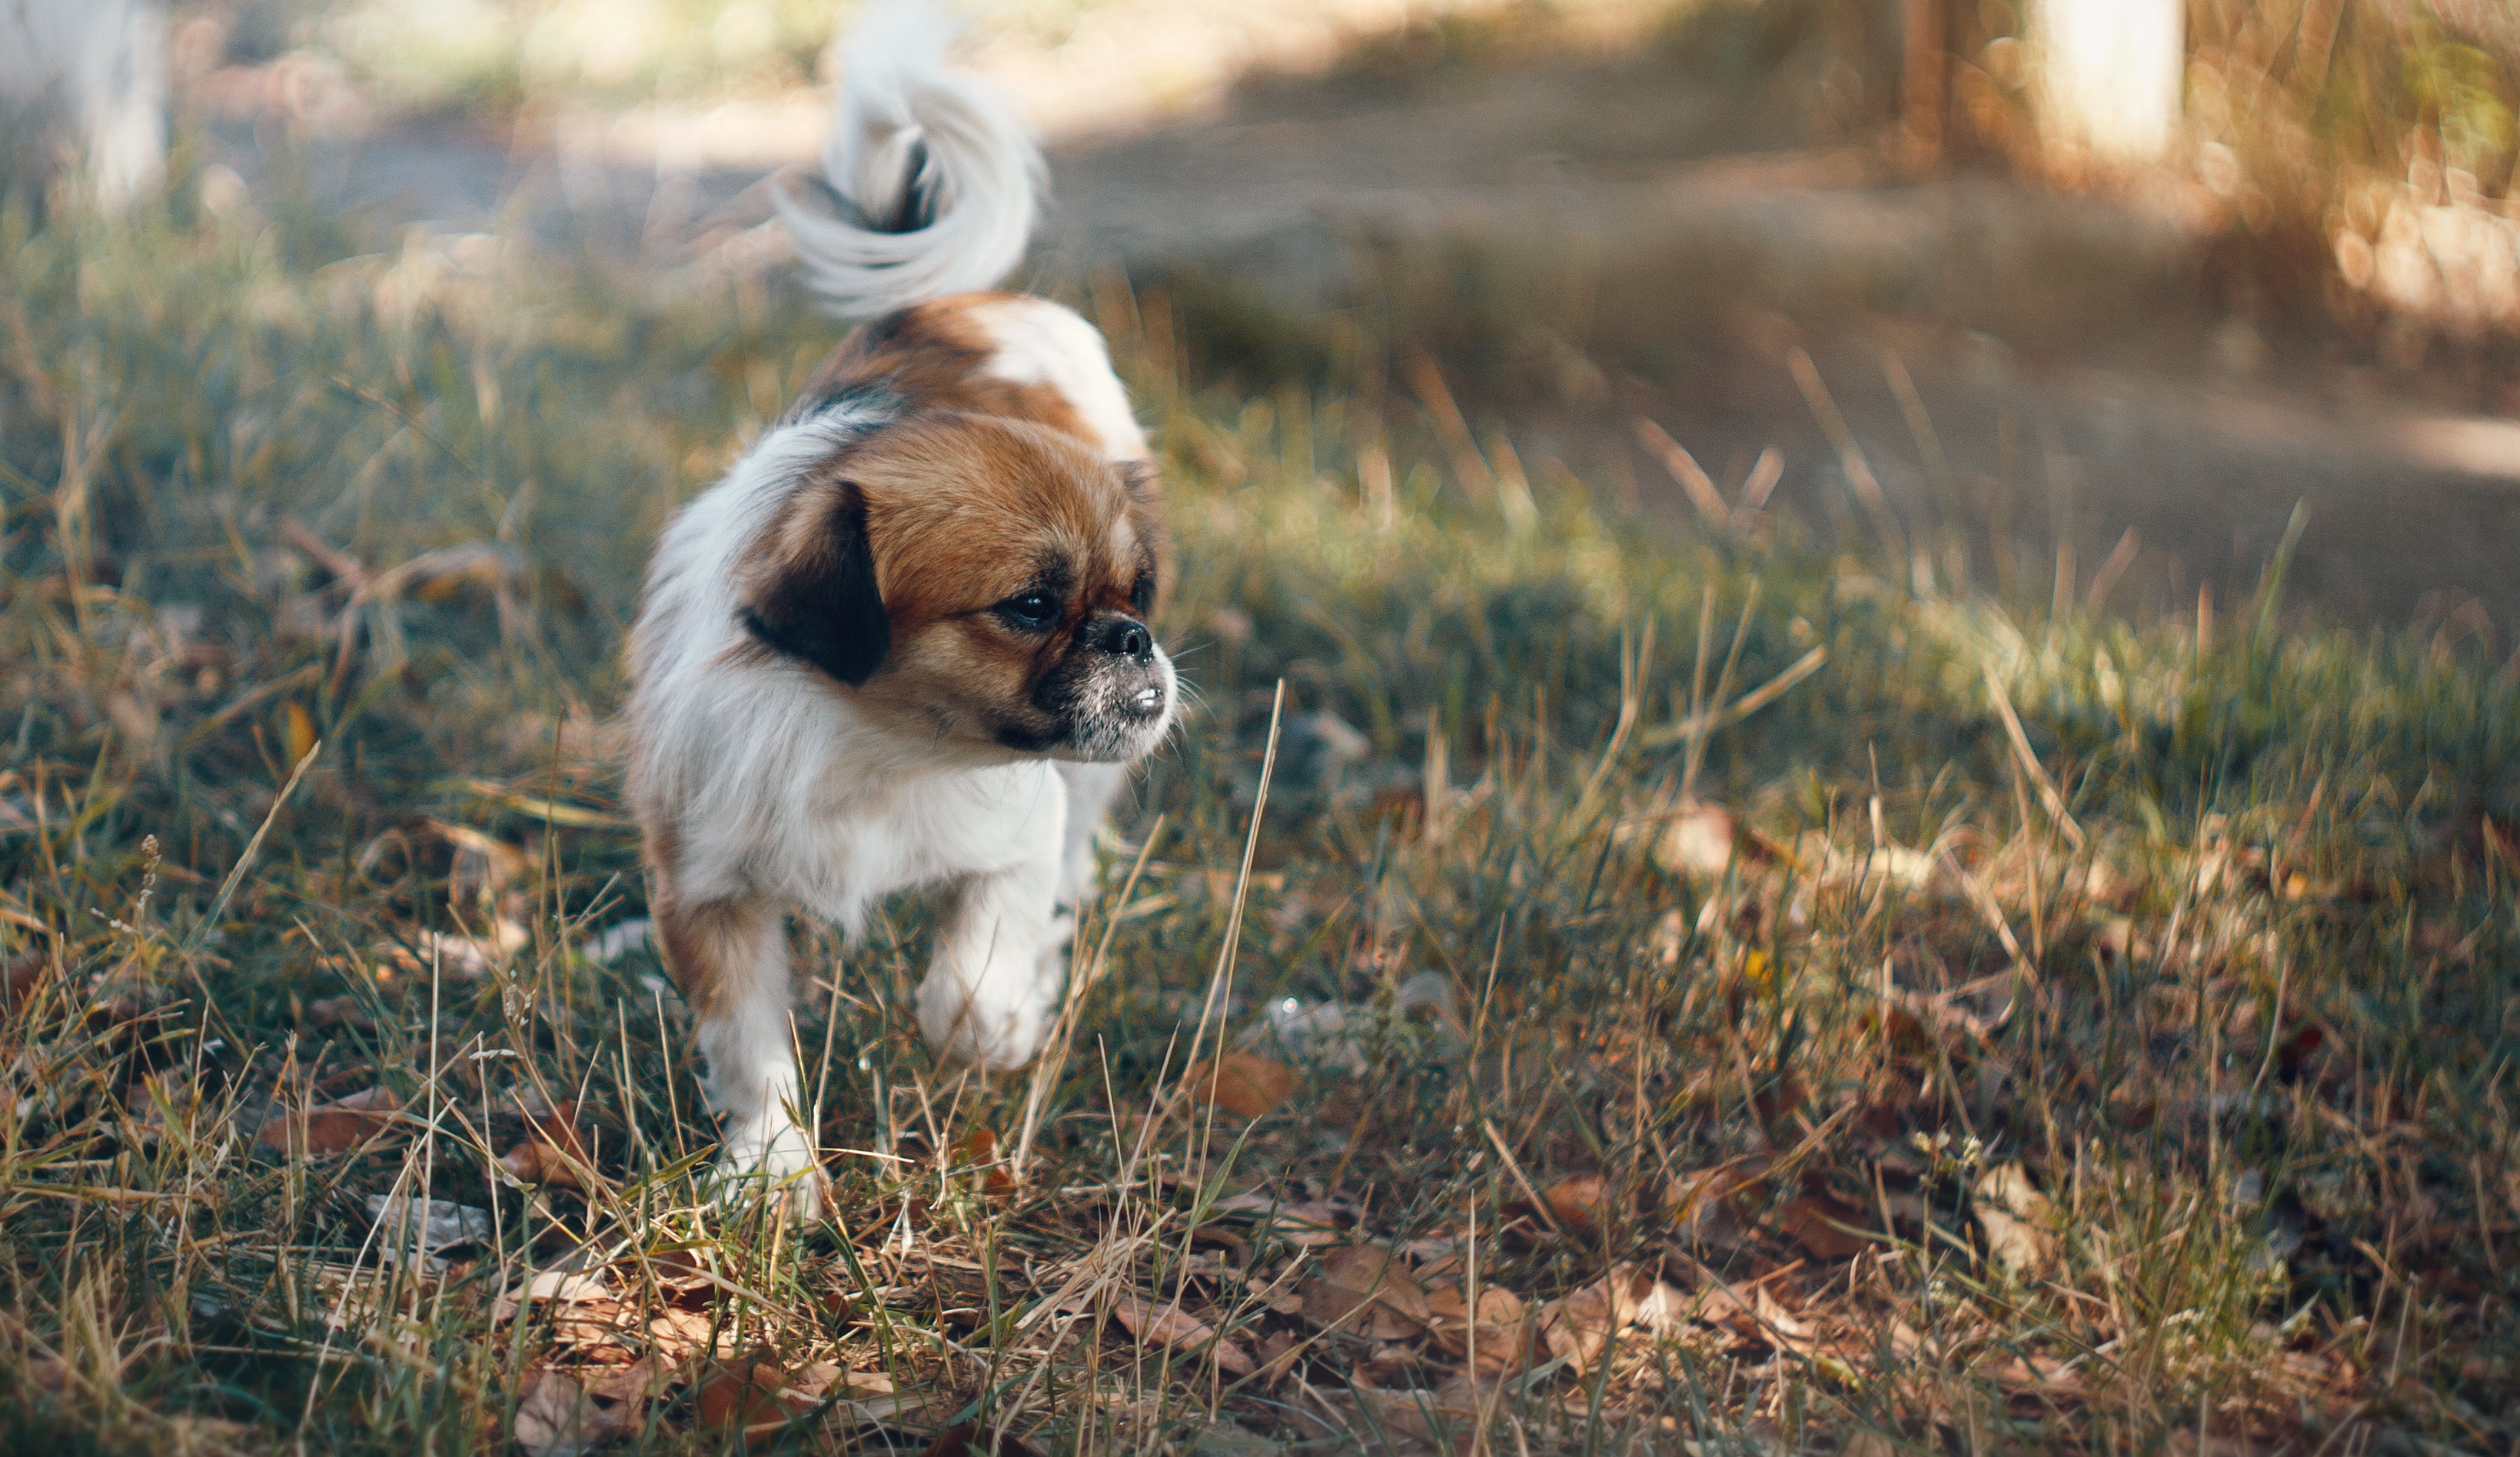
puppy, dog, mammal, fauna, vertebrate, dog like mammal